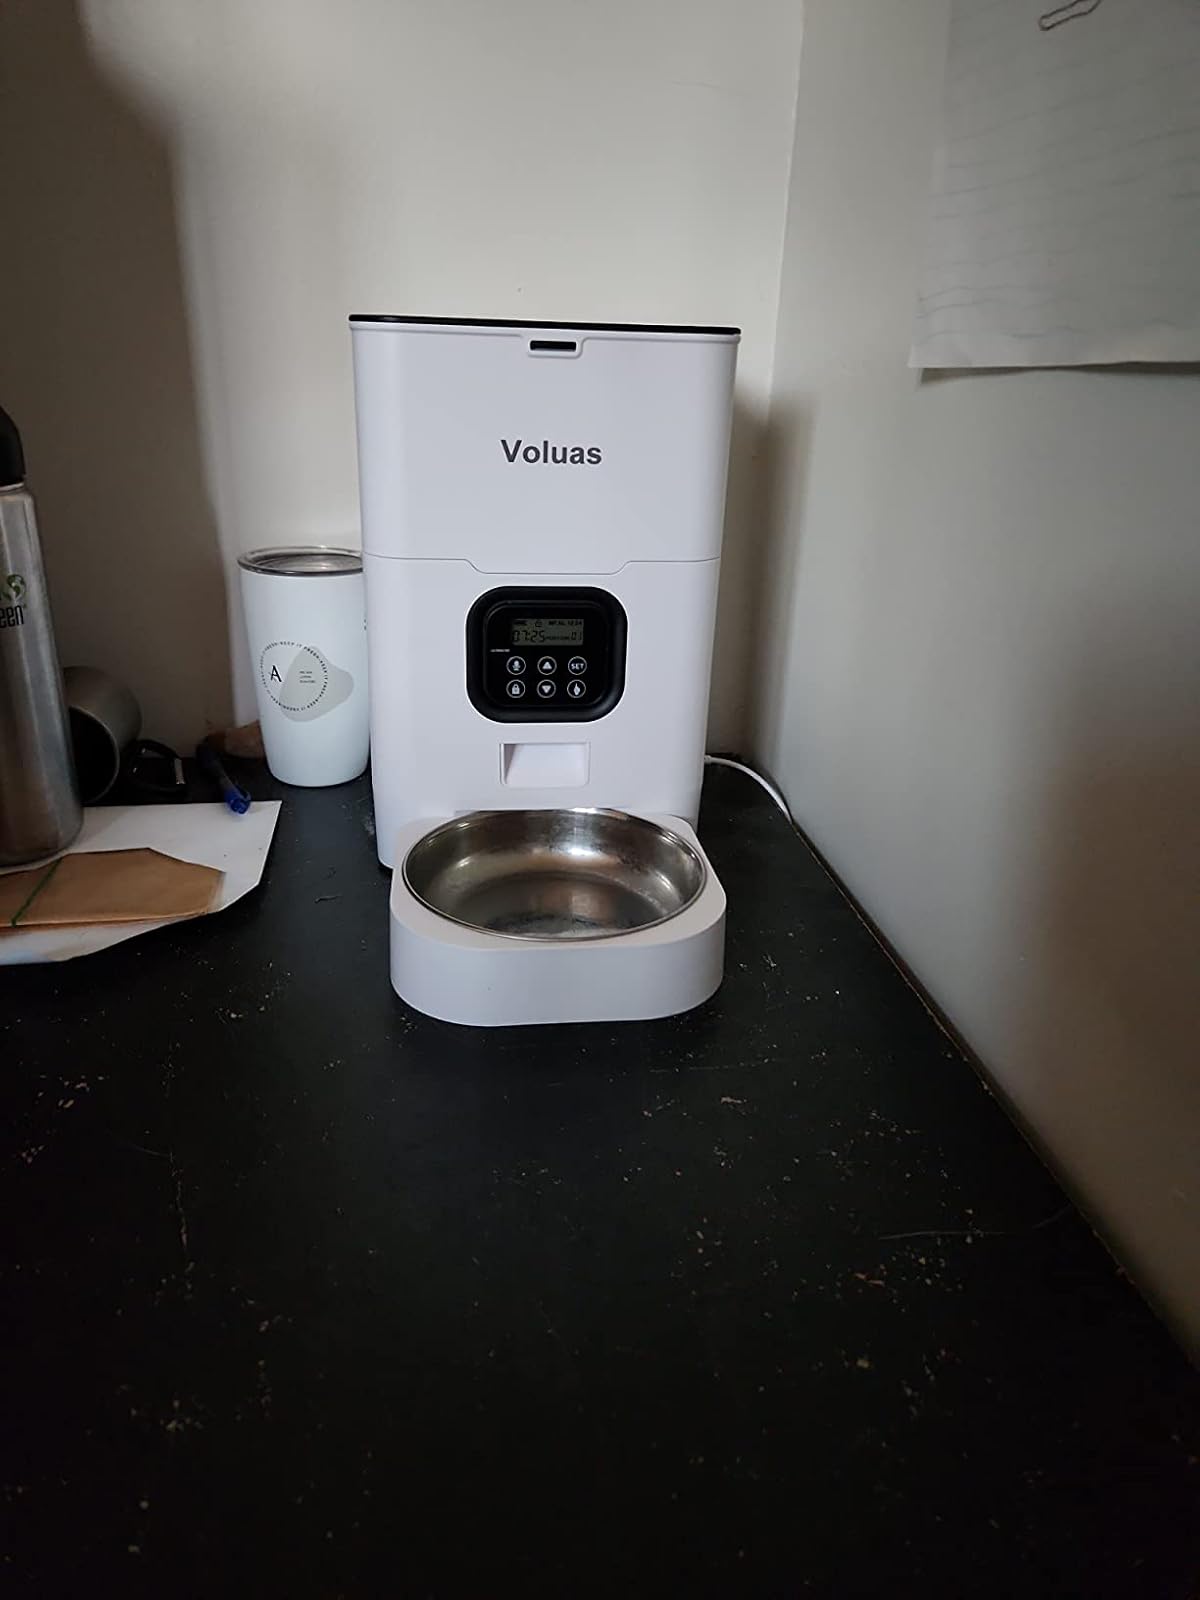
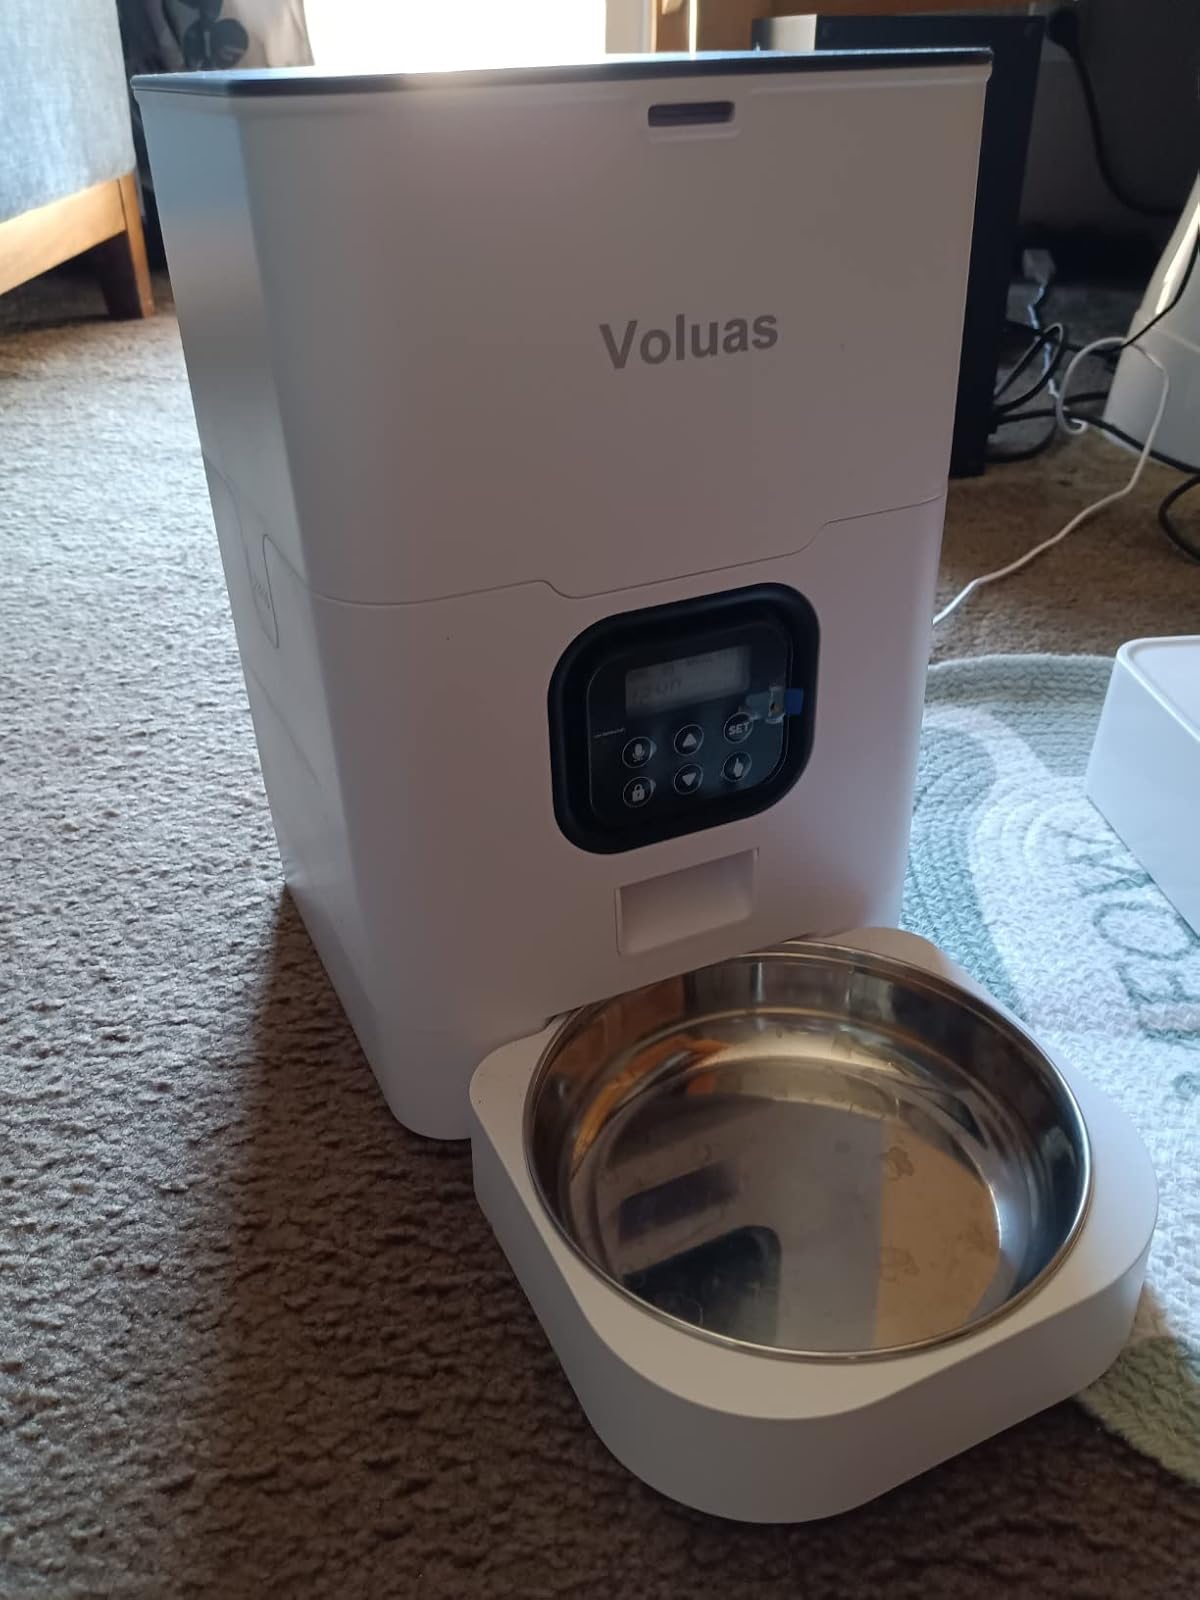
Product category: items_feeder
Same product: yes